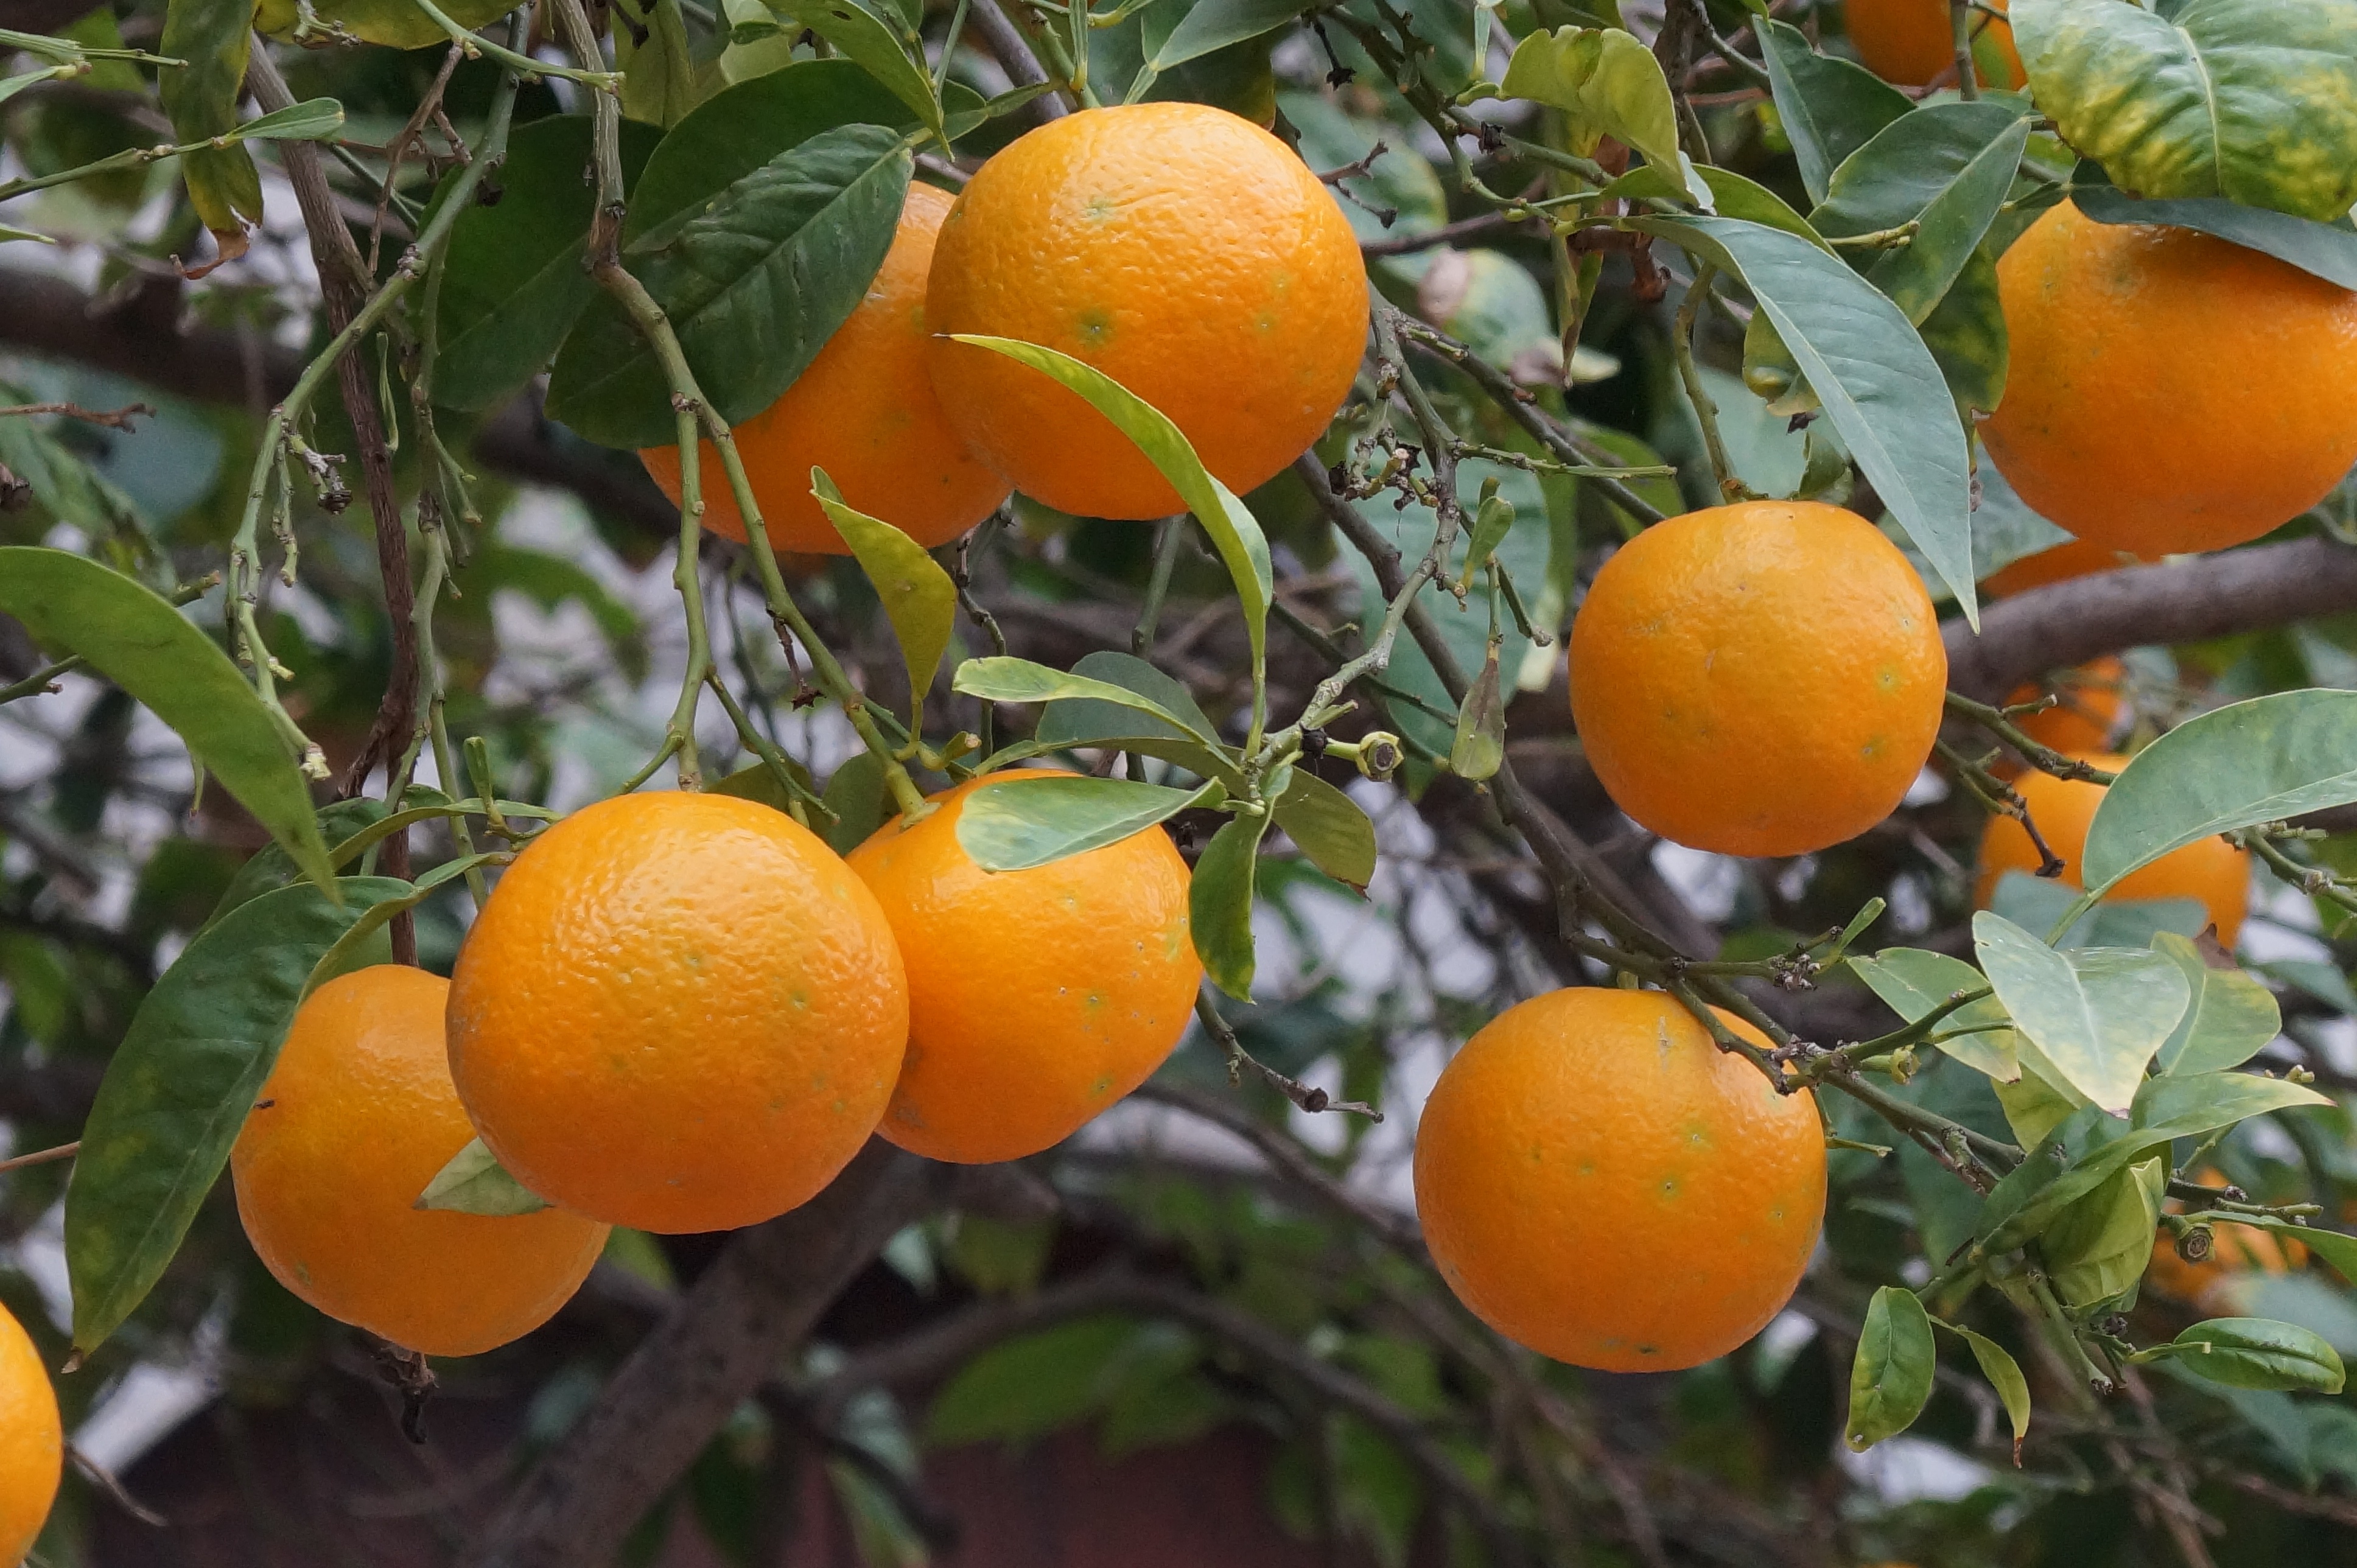
plant, fruit, flower, orange, food, produce, tangerine, mallorca, kumquat, clementine, oranges, citrus, flowering plant, bitter orange, soller, mandarin orange, land plant, meyer lemon, tangelo, calamondin, valencia orange